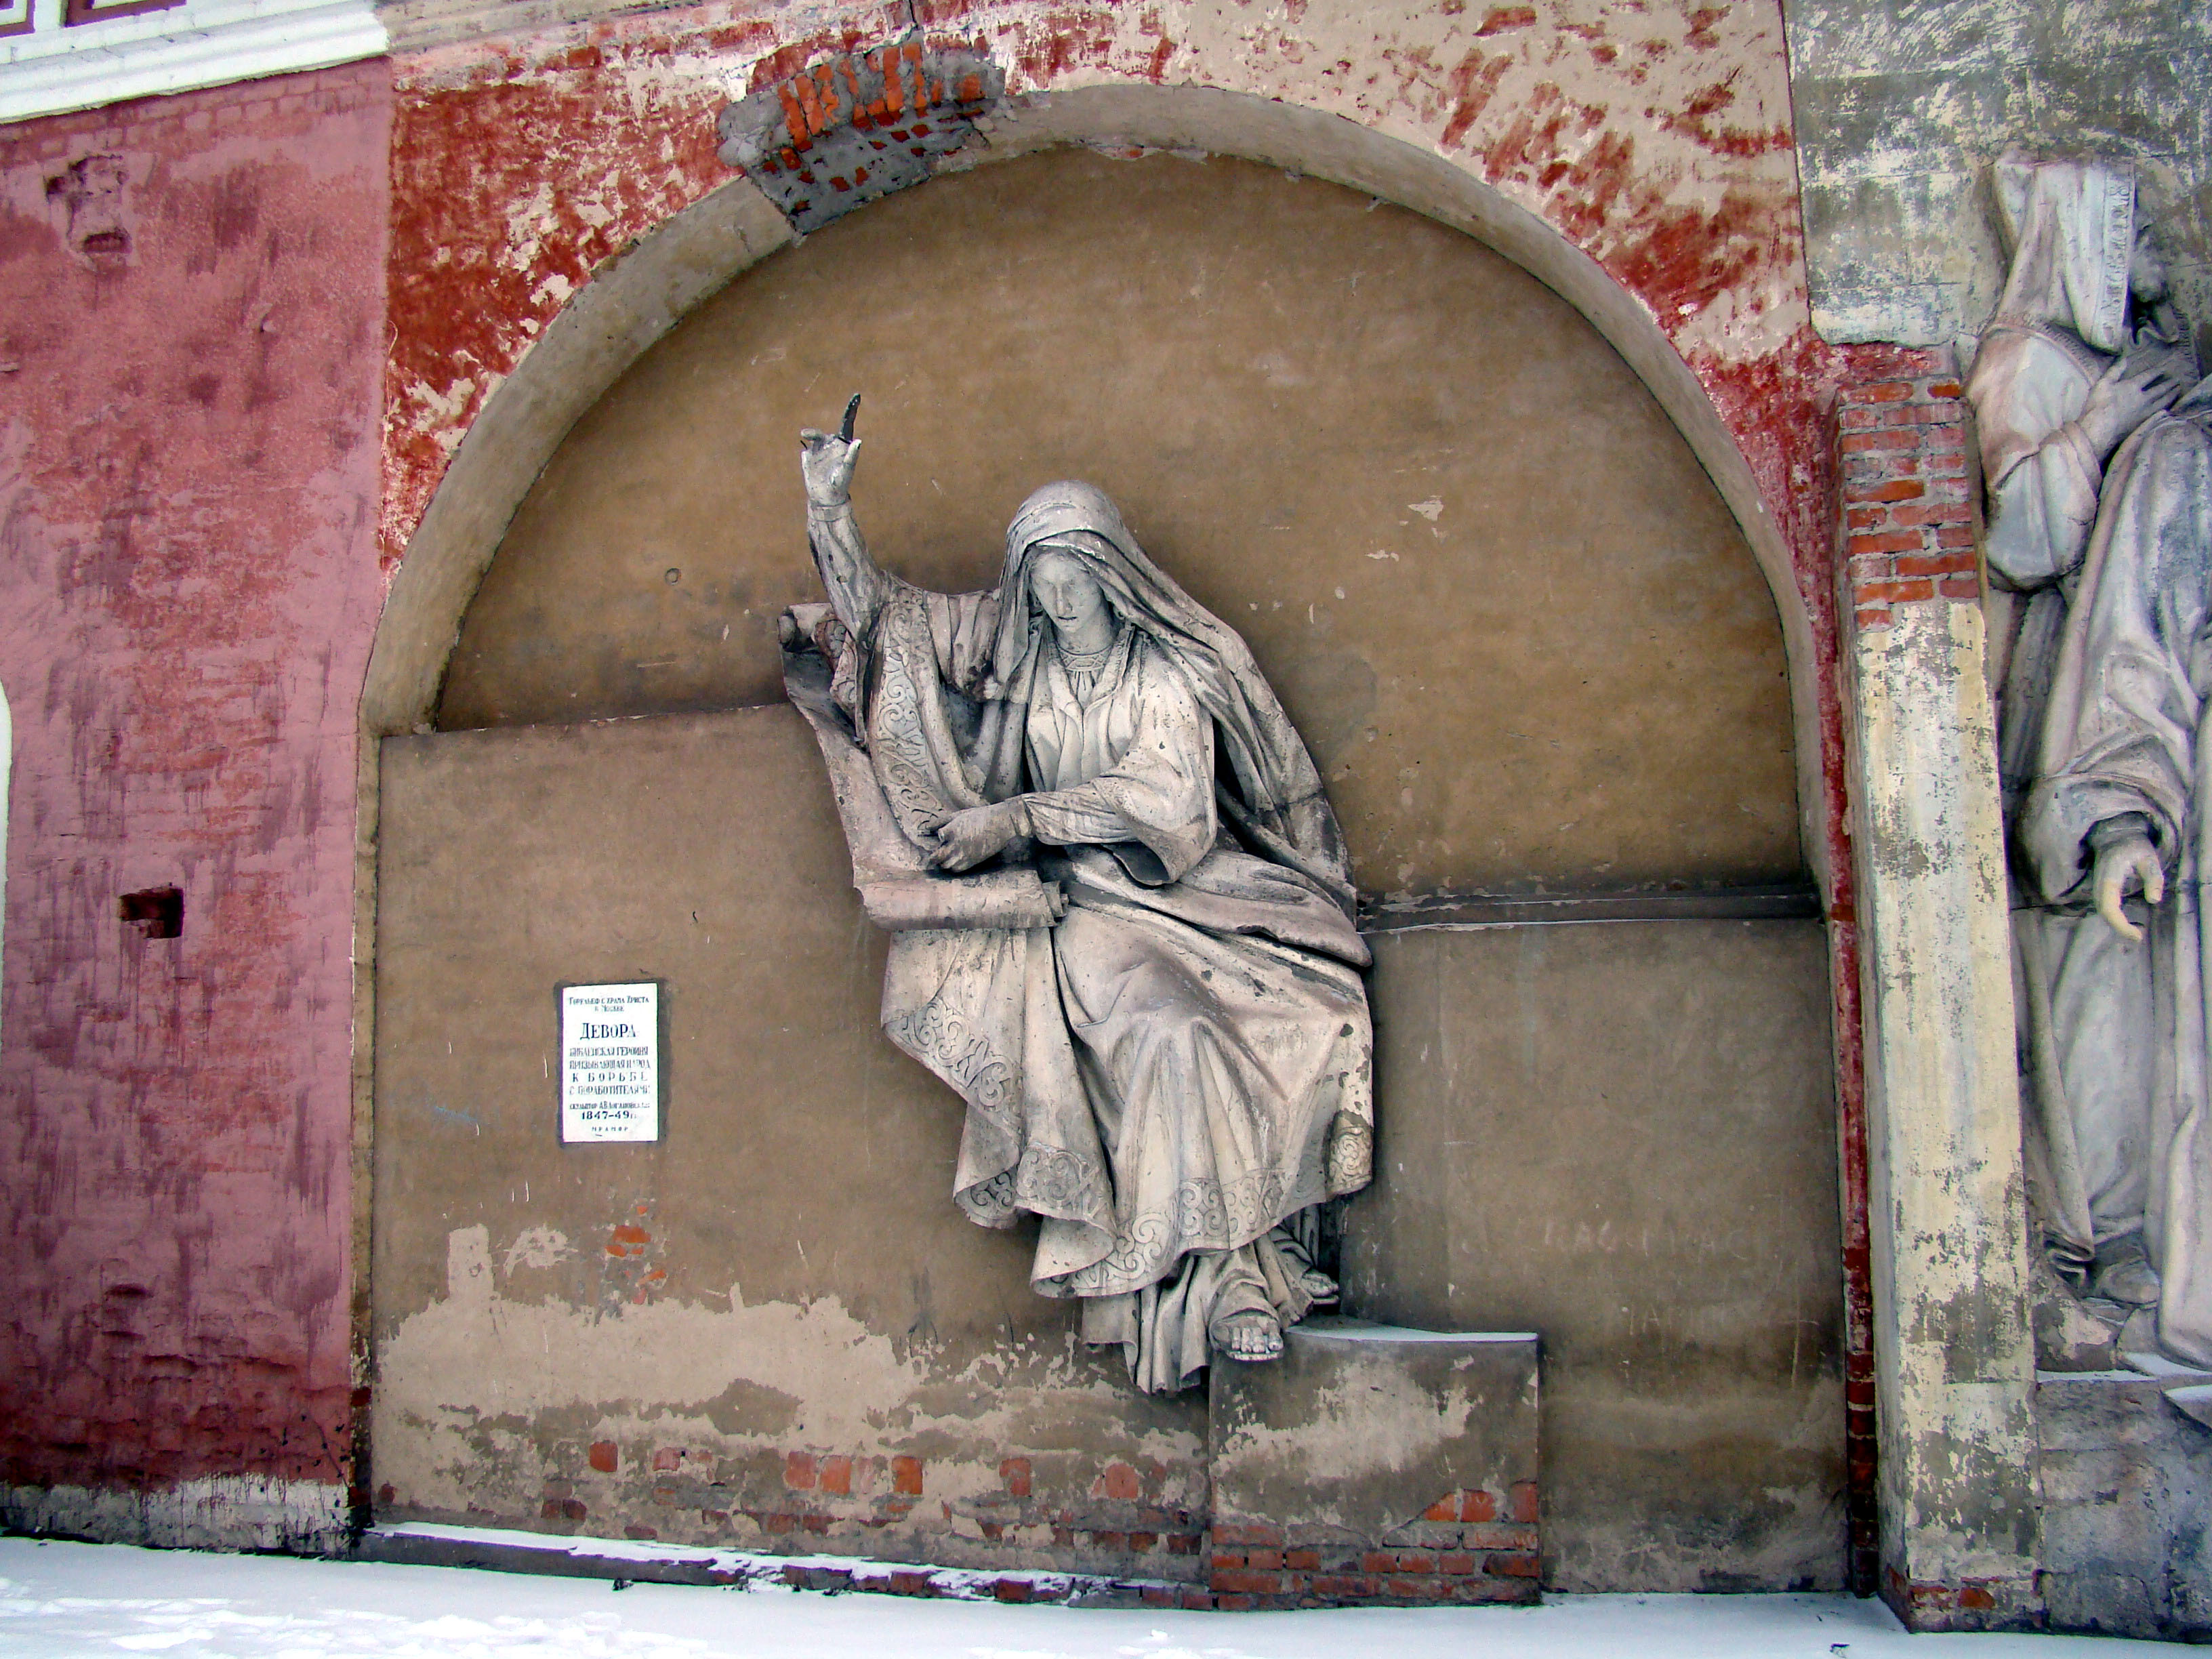
wall, monument, statue, sculpture, art, temple, monastery, mural, sony, moscow, carving, russia, moskau, dsc, h9, dsch9, donskoymonastery, donmonastery, ancient history